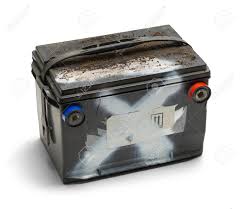
Waste category: battery